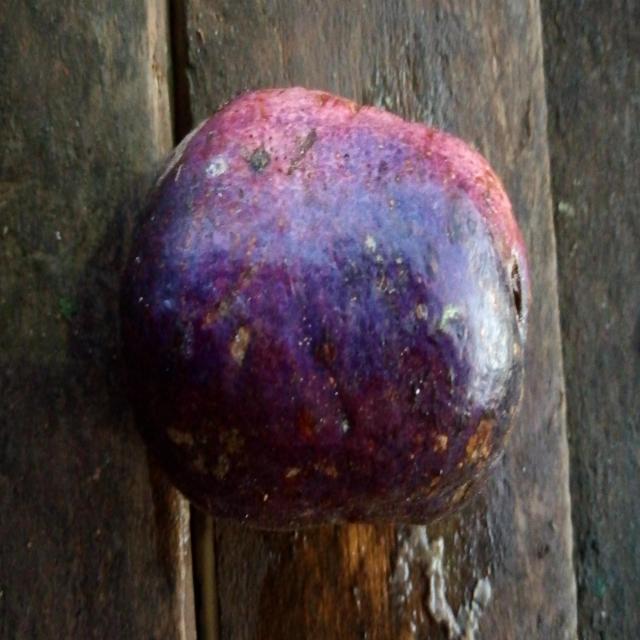
Plum grade: unripe